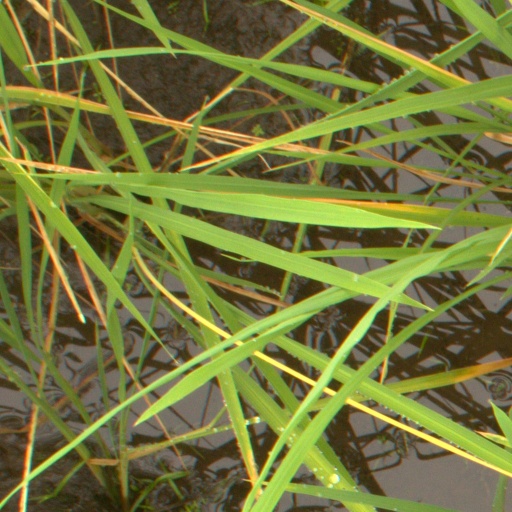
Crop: rice